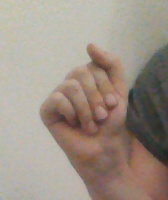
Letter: saad